Lego DC Super Hero Girls: Brain Drain

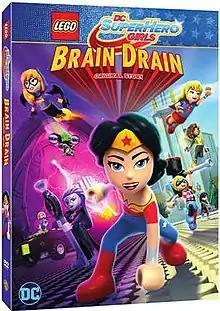
DVD cover

Lego DC Super Hero Girls: Brain Drain is a 2017 American animated superhero comedy film based on the "DC Super Hero Girls" web series, produced by Warner Bros. Animation. It is the third film in the "DC Super Hero Girls" films, as well as the first in the series to be based on the DC Super Hero Girls brand of Lego. It was digitally released on July 25, 2017, and was followed by a DVD release on August 8. The film premiered on Cartoon Network in the US on November 19 the same year.